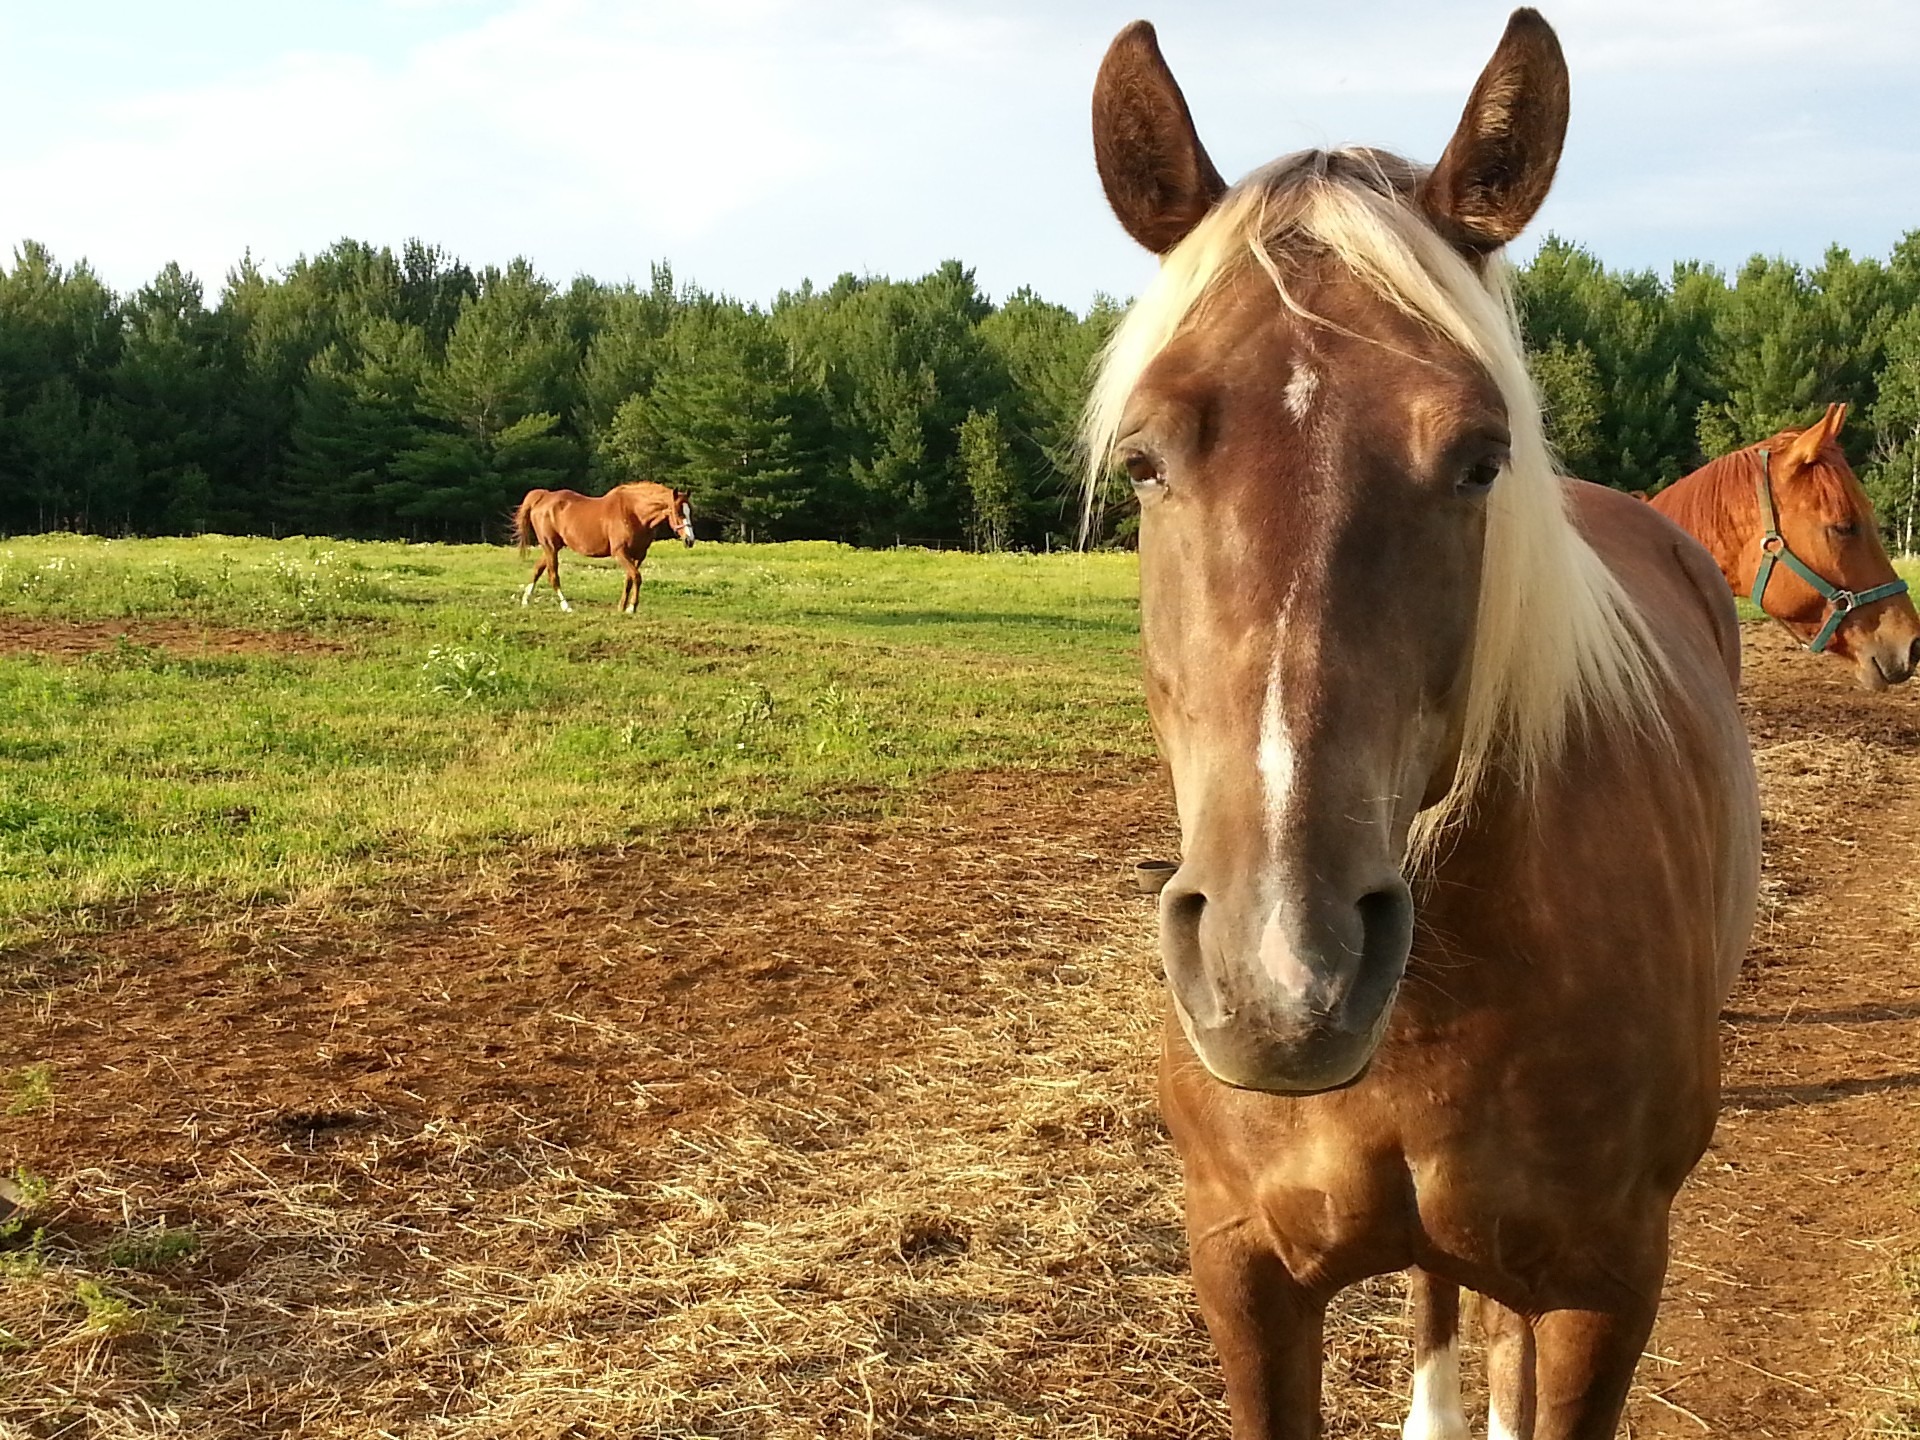
field, farm, meadow, animal, pasture, grazing, ranch, horseback, horse, mammal, stallion, mane, fauna, riding, sad, horses, mare, pack animal, cattle like mammal, horse like mammal, mustang horse